Atrociraptor

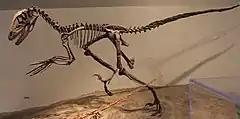
Reconstructed skeleton of "Deinonychus", which is sometimes considered closely related

The second tooth of the premaxilla is the largest of the four therein, based on the size of the , as in some relatives. As in "Saurornitholestes", the front is on the inner hind edge of the tooth, but more forwards positioned than the hind cutting edge. The teeth look more J-shaped than D-shaped in cross section. The on the front and hind cutting edges of the premaxillary teeth have almost the same basal diameter, though those on the front are taller. There are 2.3–3.0 serrations per .